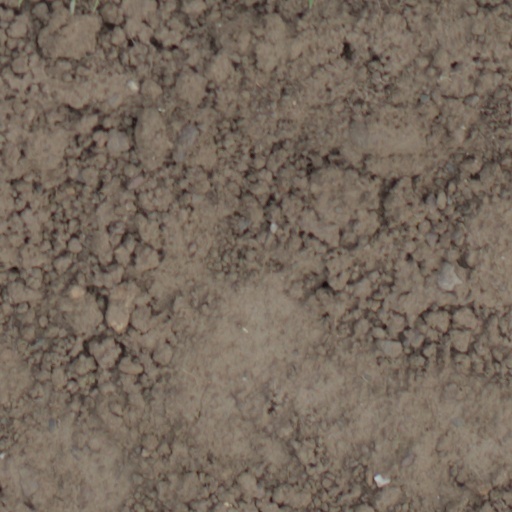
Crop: wheat